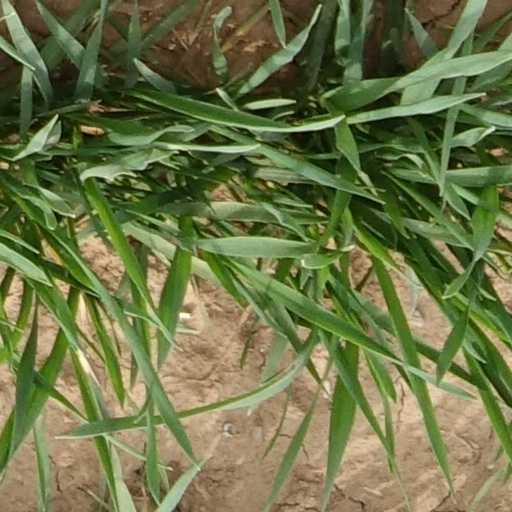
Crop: wheat